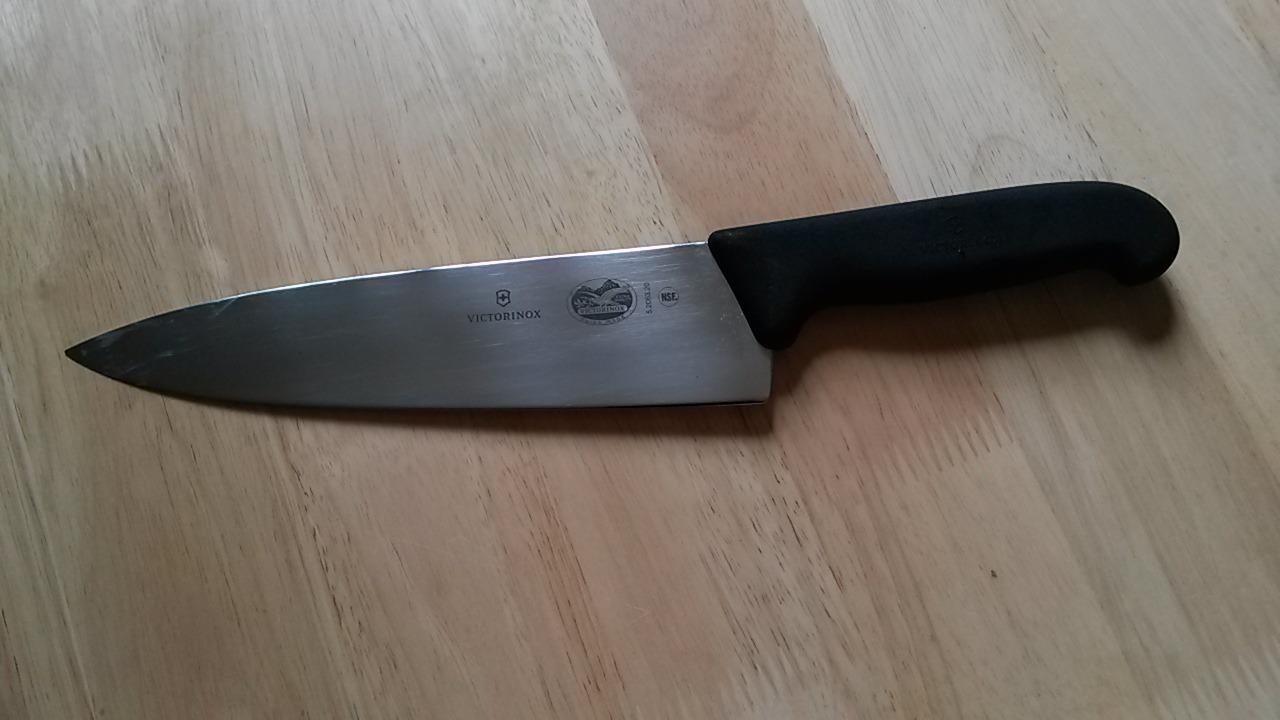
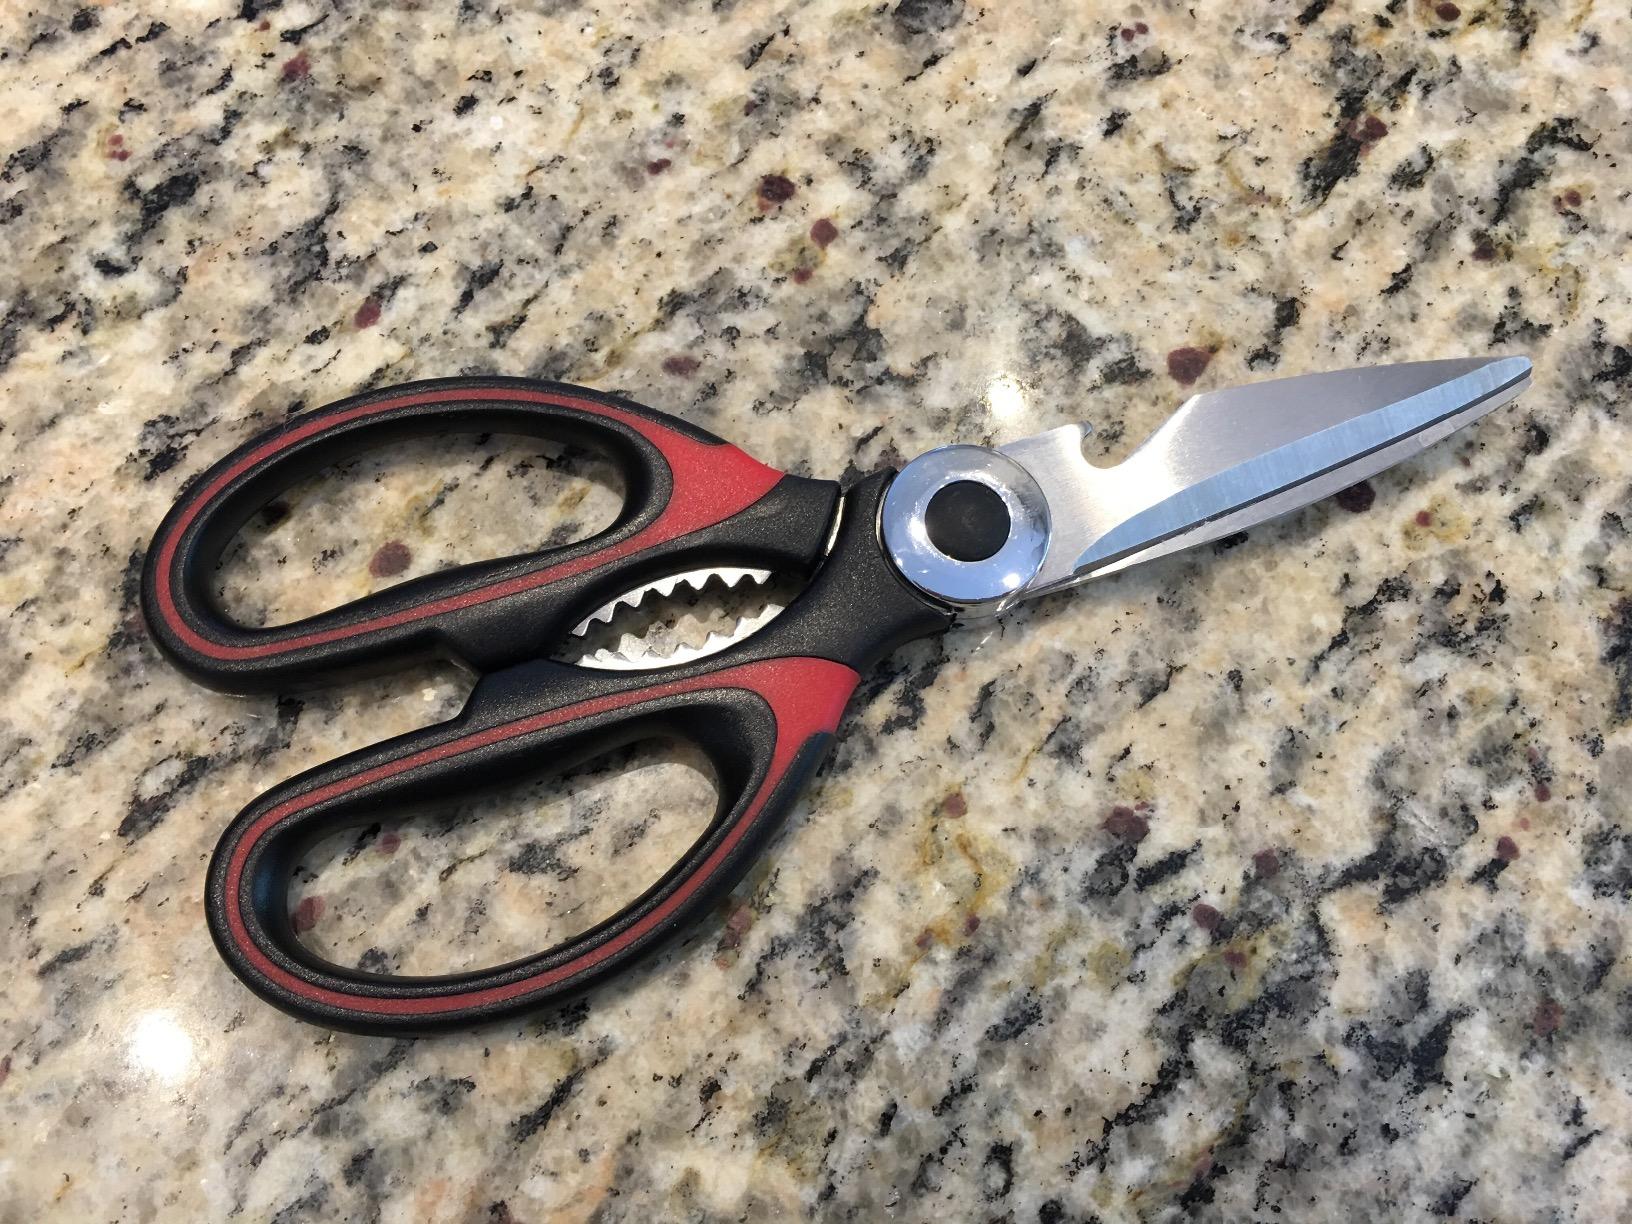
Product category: items_knife
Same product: no